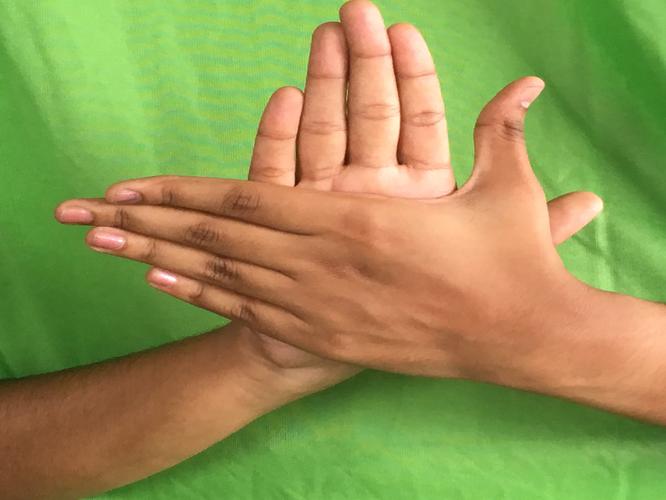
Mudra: Chakra
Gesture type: double_hand